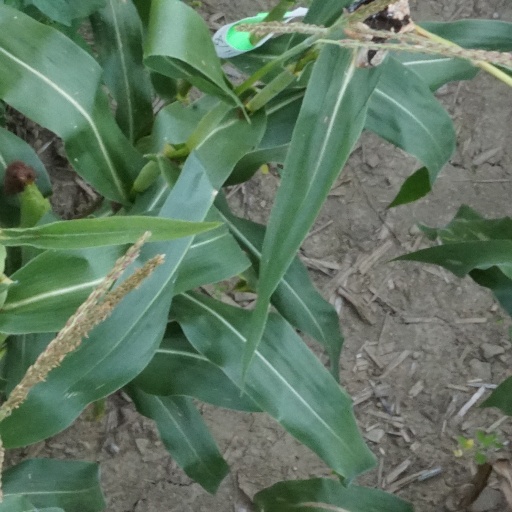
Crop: maize; corn